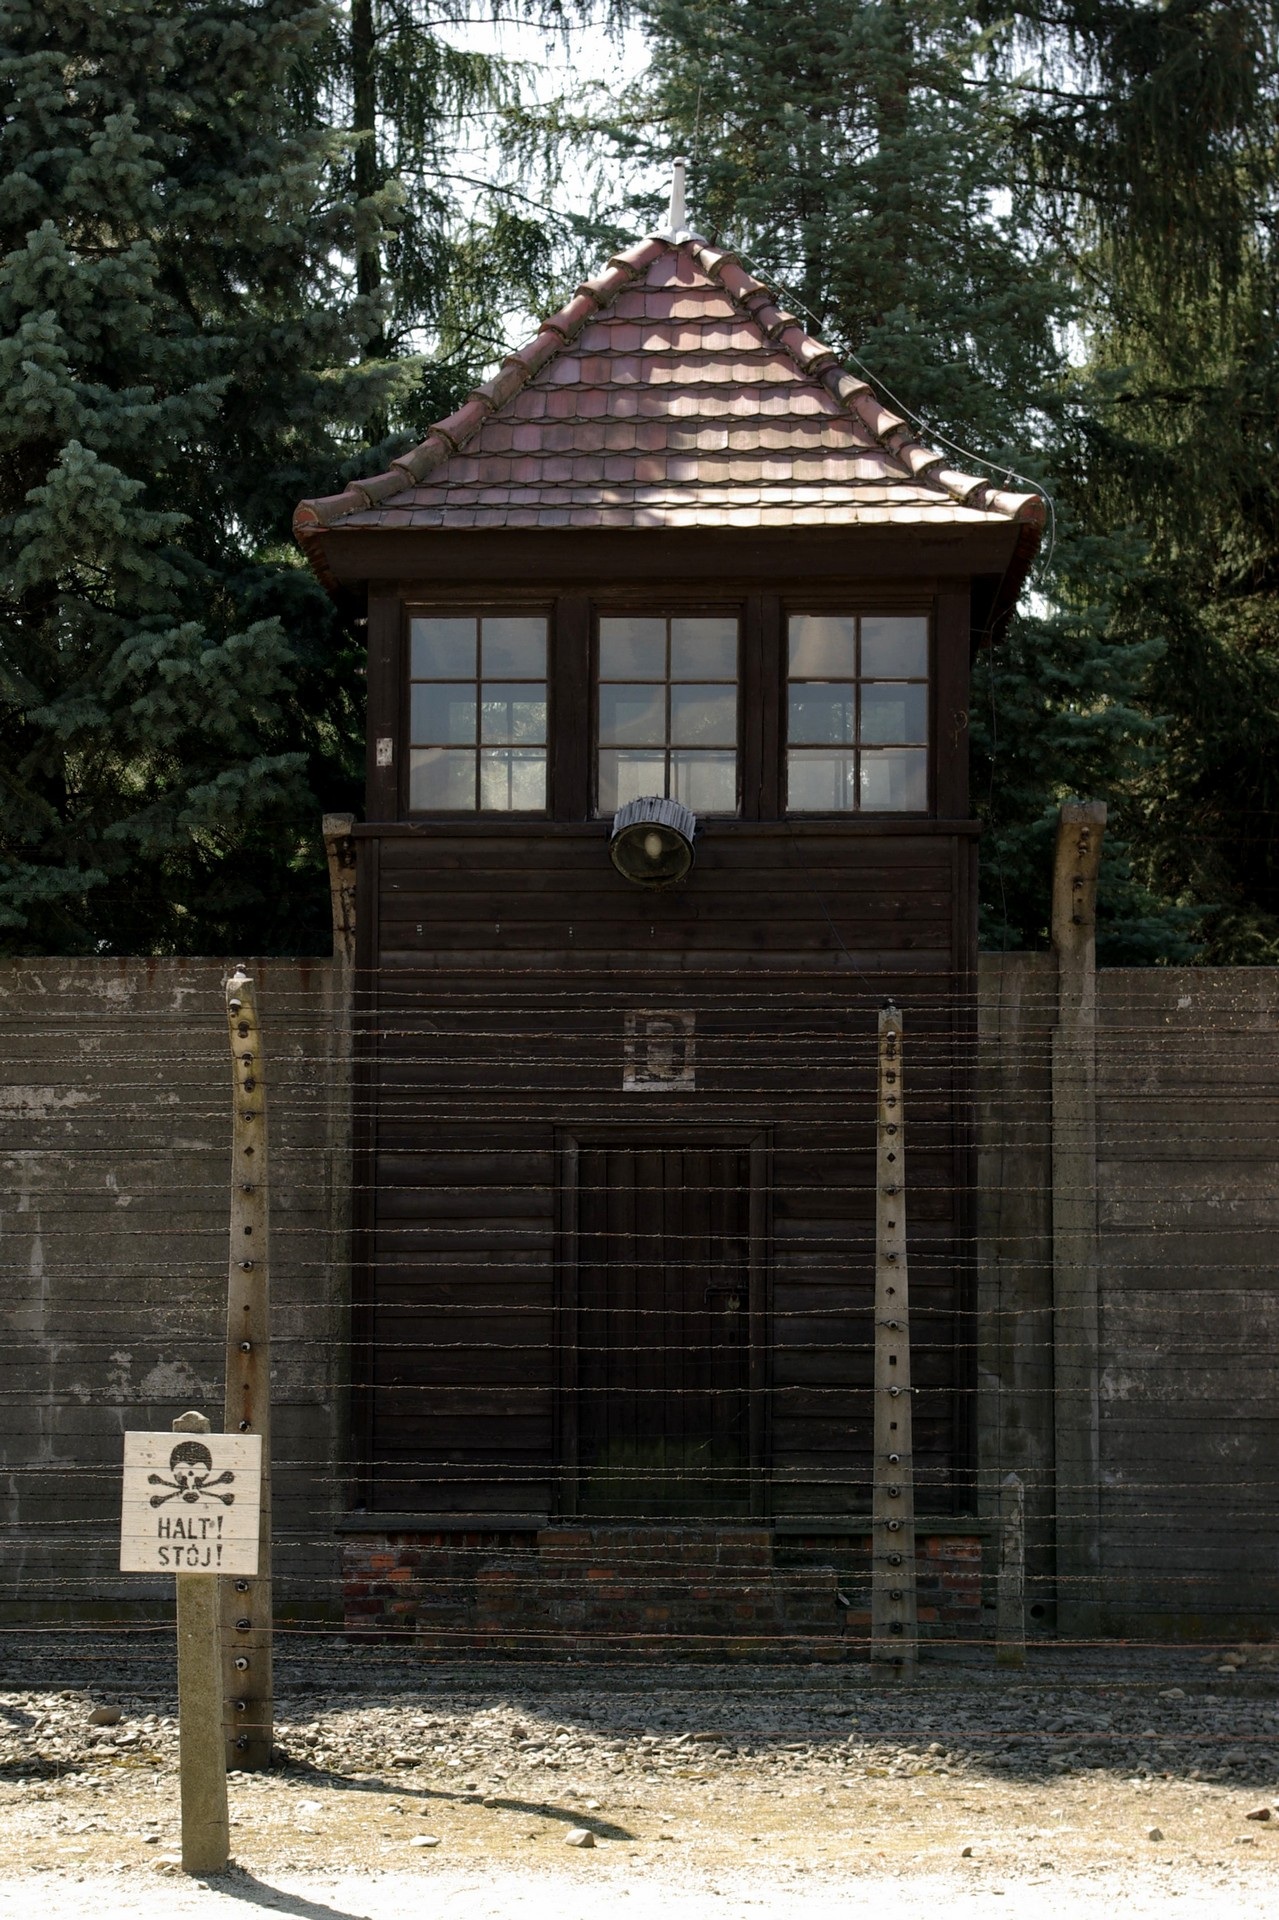
wood, house, building, home, shed, europe, museum, cottage, chapel, memorial, war, camp, poland, danger, holocaust, history, crime, log cabin, concentration, auschwitz, oswiecim, nazism, hitler, concentration camp, auschwitz birkenau, birkenau, outdoor structure